Edom

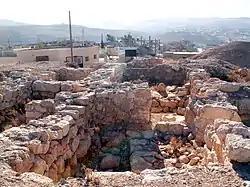
Busaira, Jordan archaeological site, the former capital Bozra of Edom

Genesis 36:31-43 lists the kings of Edom "before any Israelite king reigned":